George Robert Sims

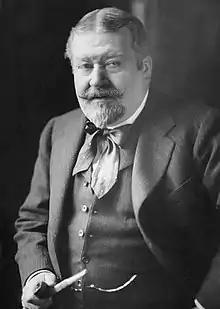
Sims

Sims enjoyed his position as a successful author and playwright and belonged to the Devonshire Club, the Eccentric Club and others. He reported earnings of nearly £150,000 in 1898, but he gambled most of his wealth away, or gave it to charities, by the time of his death. He was passionate about sports, especially horse racing and boxing, and he played badminton and bred bulldogs. Sims invented a tonic, Tatcho, that was marketed to cure baldness, but his friends found this a source of mirth when it did not stop his own hairline from receding.